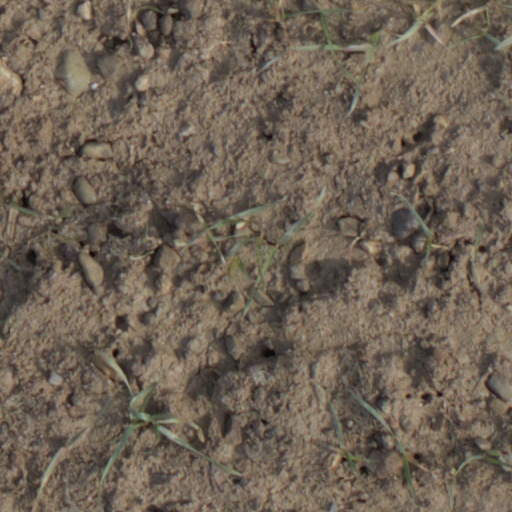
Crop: wheat